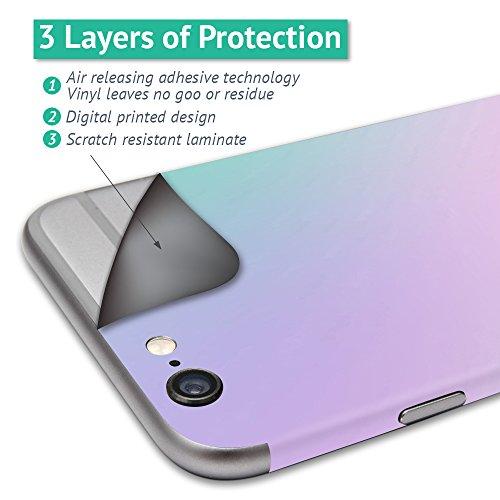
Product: MightySkins Skin Compatible with DJI Phantom 3 Standard Quadcopter Drone wrap Cover Sticker Skins Splash of Color
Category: Toys & Games | Hobbies | Remote & App Controlled Vehicles & Parts | Remote & App Controlled Vehicles | Quadcopters & Multirotors
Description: Great Condition.
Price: $39.98
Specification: ProductDimensions:17x1x11inches|ItemWeight:0.16ounces|ShippingWeight:1pounds|ASIN:B06XCN1DJM|Itemmodelnumber:DJPHAN3STA-2SplashOfColor